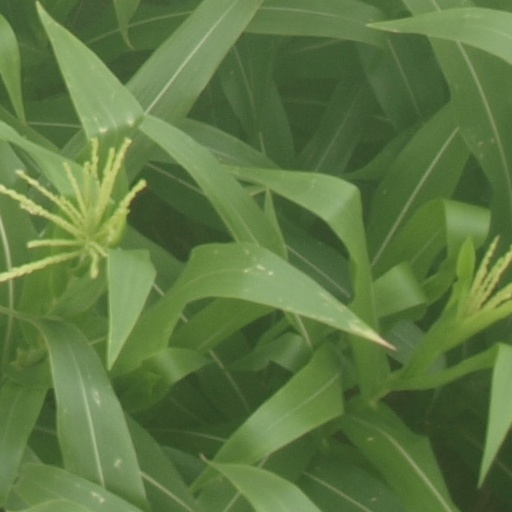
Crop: maize; corn